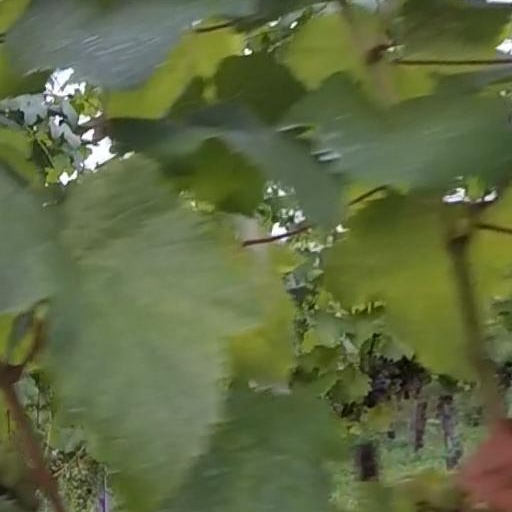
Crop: grape